Prince Henry, Duke of Gloucester

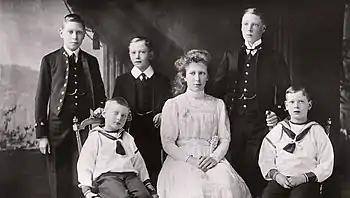
The royal children in 1912: (Back row l-r) Albert, Henry and David. (Front row l-r) John, Mary and George

Prince Henry was born on 31 March 1900, at York Cottage, on the Sandringham Estate during the reign of his great-grandmother Queen Victoria. His father was the Duke of York (later King George V), the only surviving son of the Prince and Princess of Wales (later King Edward VII and Queen Alexandra). His mother was the Duchess of York (later Queen Mary), the only daughter of the Duke and Duchess of Teck. At the time of his birth, he was fifth in the line of succession to the throne, behind his grandfather, father and two elder brothers.